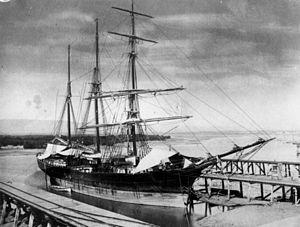
John Holker junior, né à Manchester en 1745 et mort à Berryville le 13 avril 1822, est un manufacturier français, inspecteur général des manufactures à la suite de son père et acteur de la Révolution américaine, nommé en 1778 consul de France en Pennsylvanie, puis en 1779 consul général de France pour les quatre états du Delaware, de Pennsylvanie, de New York et du New Jersey.